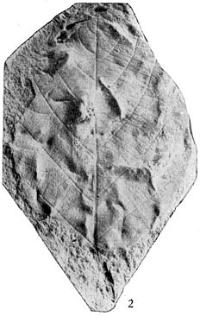
一个化石属于被子植物，其特征描述:叶长圆形，长6.7厘米，宽5.4厘米，叶基浅心形，稍不对称，顶端极尖。叶缘具细锯齿，叶柄长8毫米，叶纸质。叶脉羽状达缘脉序，中脉基部粗强直伸，向上渐细，侧脉7对，位于基部者对生，上部者互生，伸出角40°~50°微弯曲伸向叶缘，最基部一对侧脉较强，并有6~7对分支伸向叶缘。下部的2~3对侧脉在叶缘处有1~3对分支达缘。支脉密，分叉或不分叉，贯穿于侧脉之间。细脉尚清楚，形成多边形之网格。